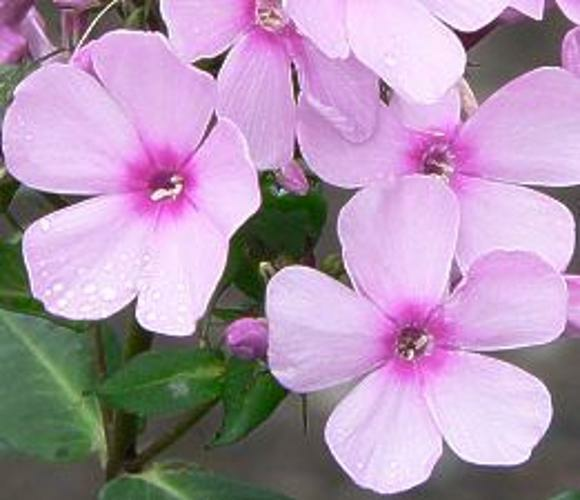
Flower: garden phlox